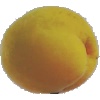
Label: Peach 2